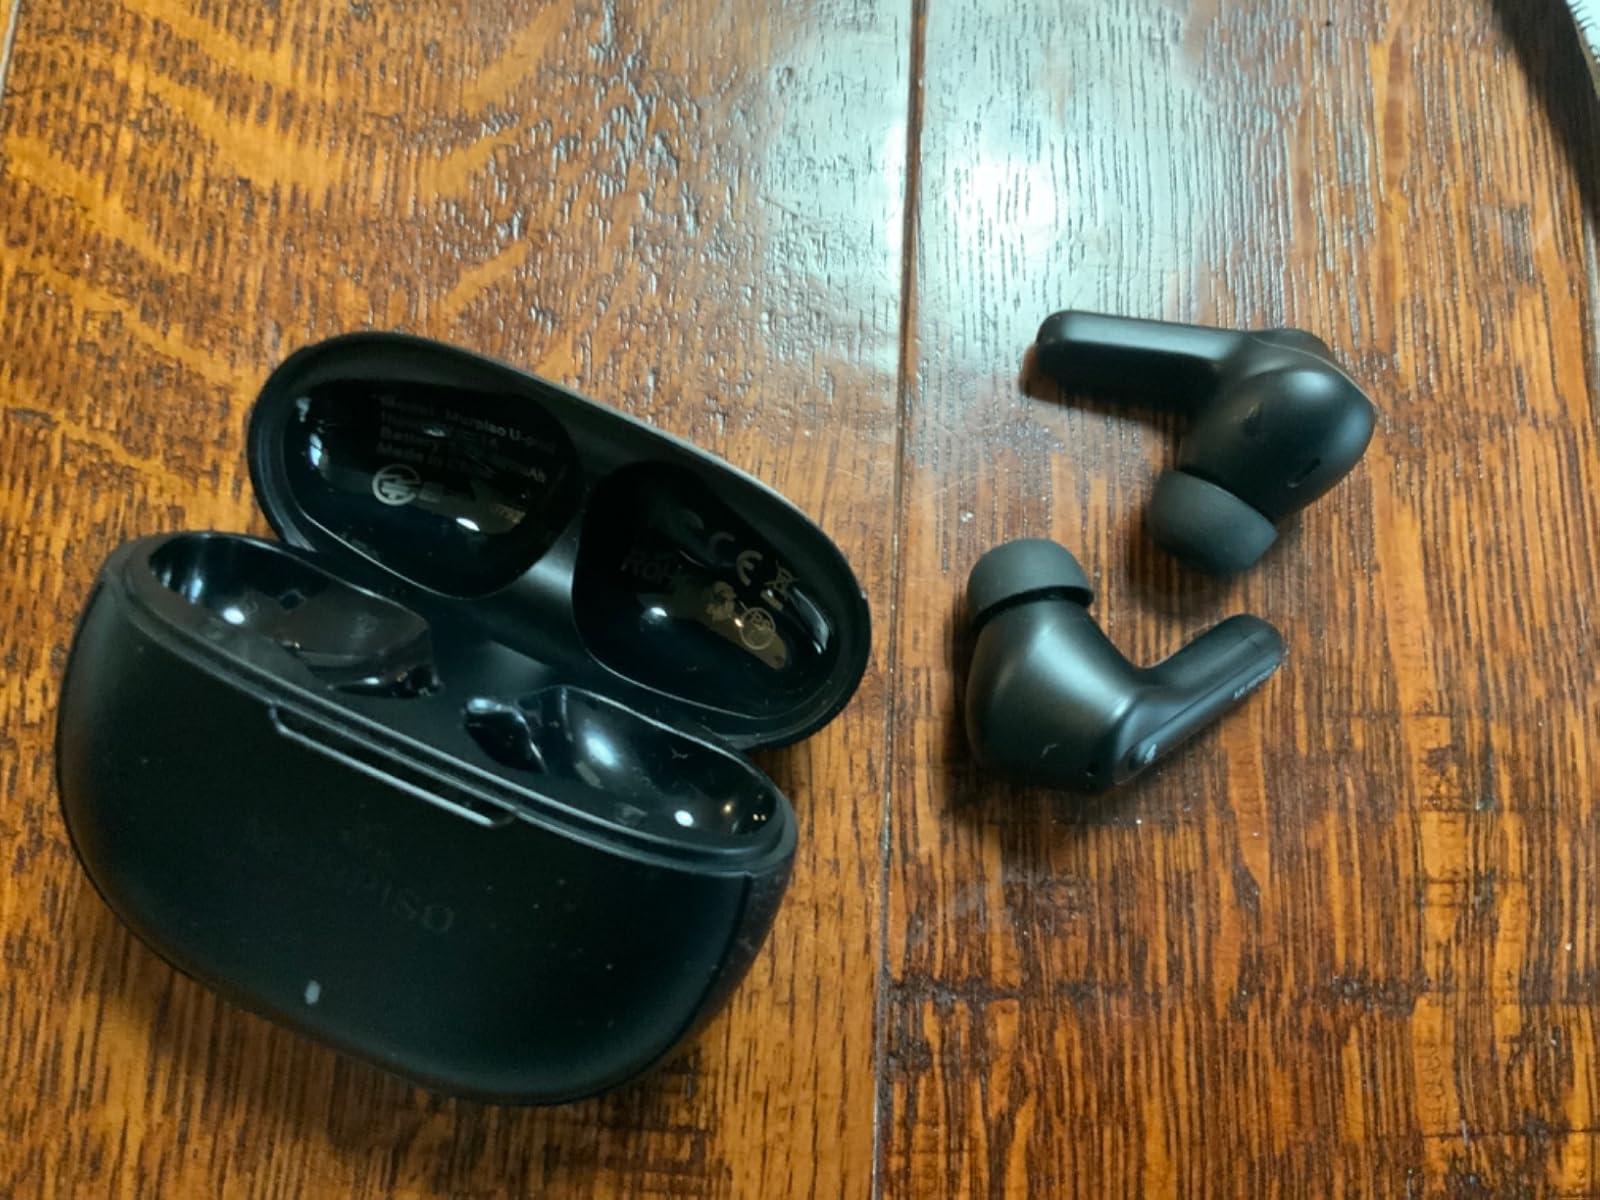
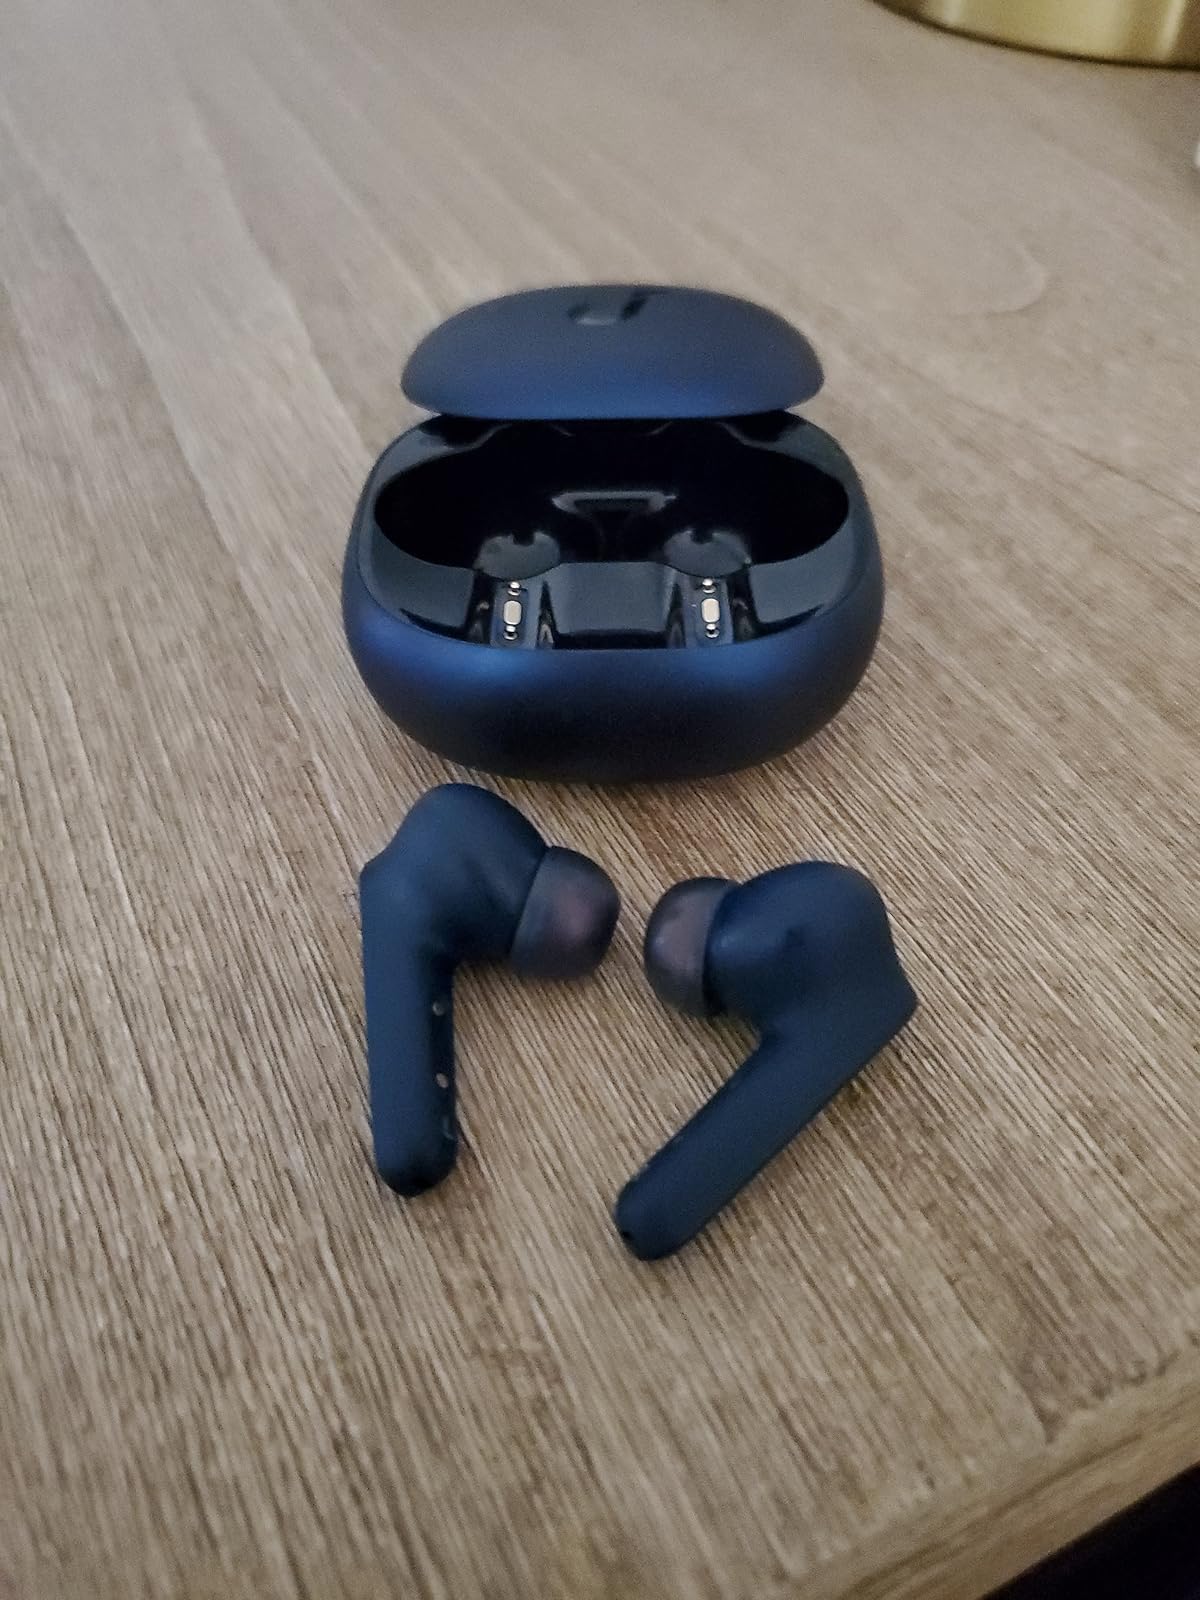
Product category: earbuds
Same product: no